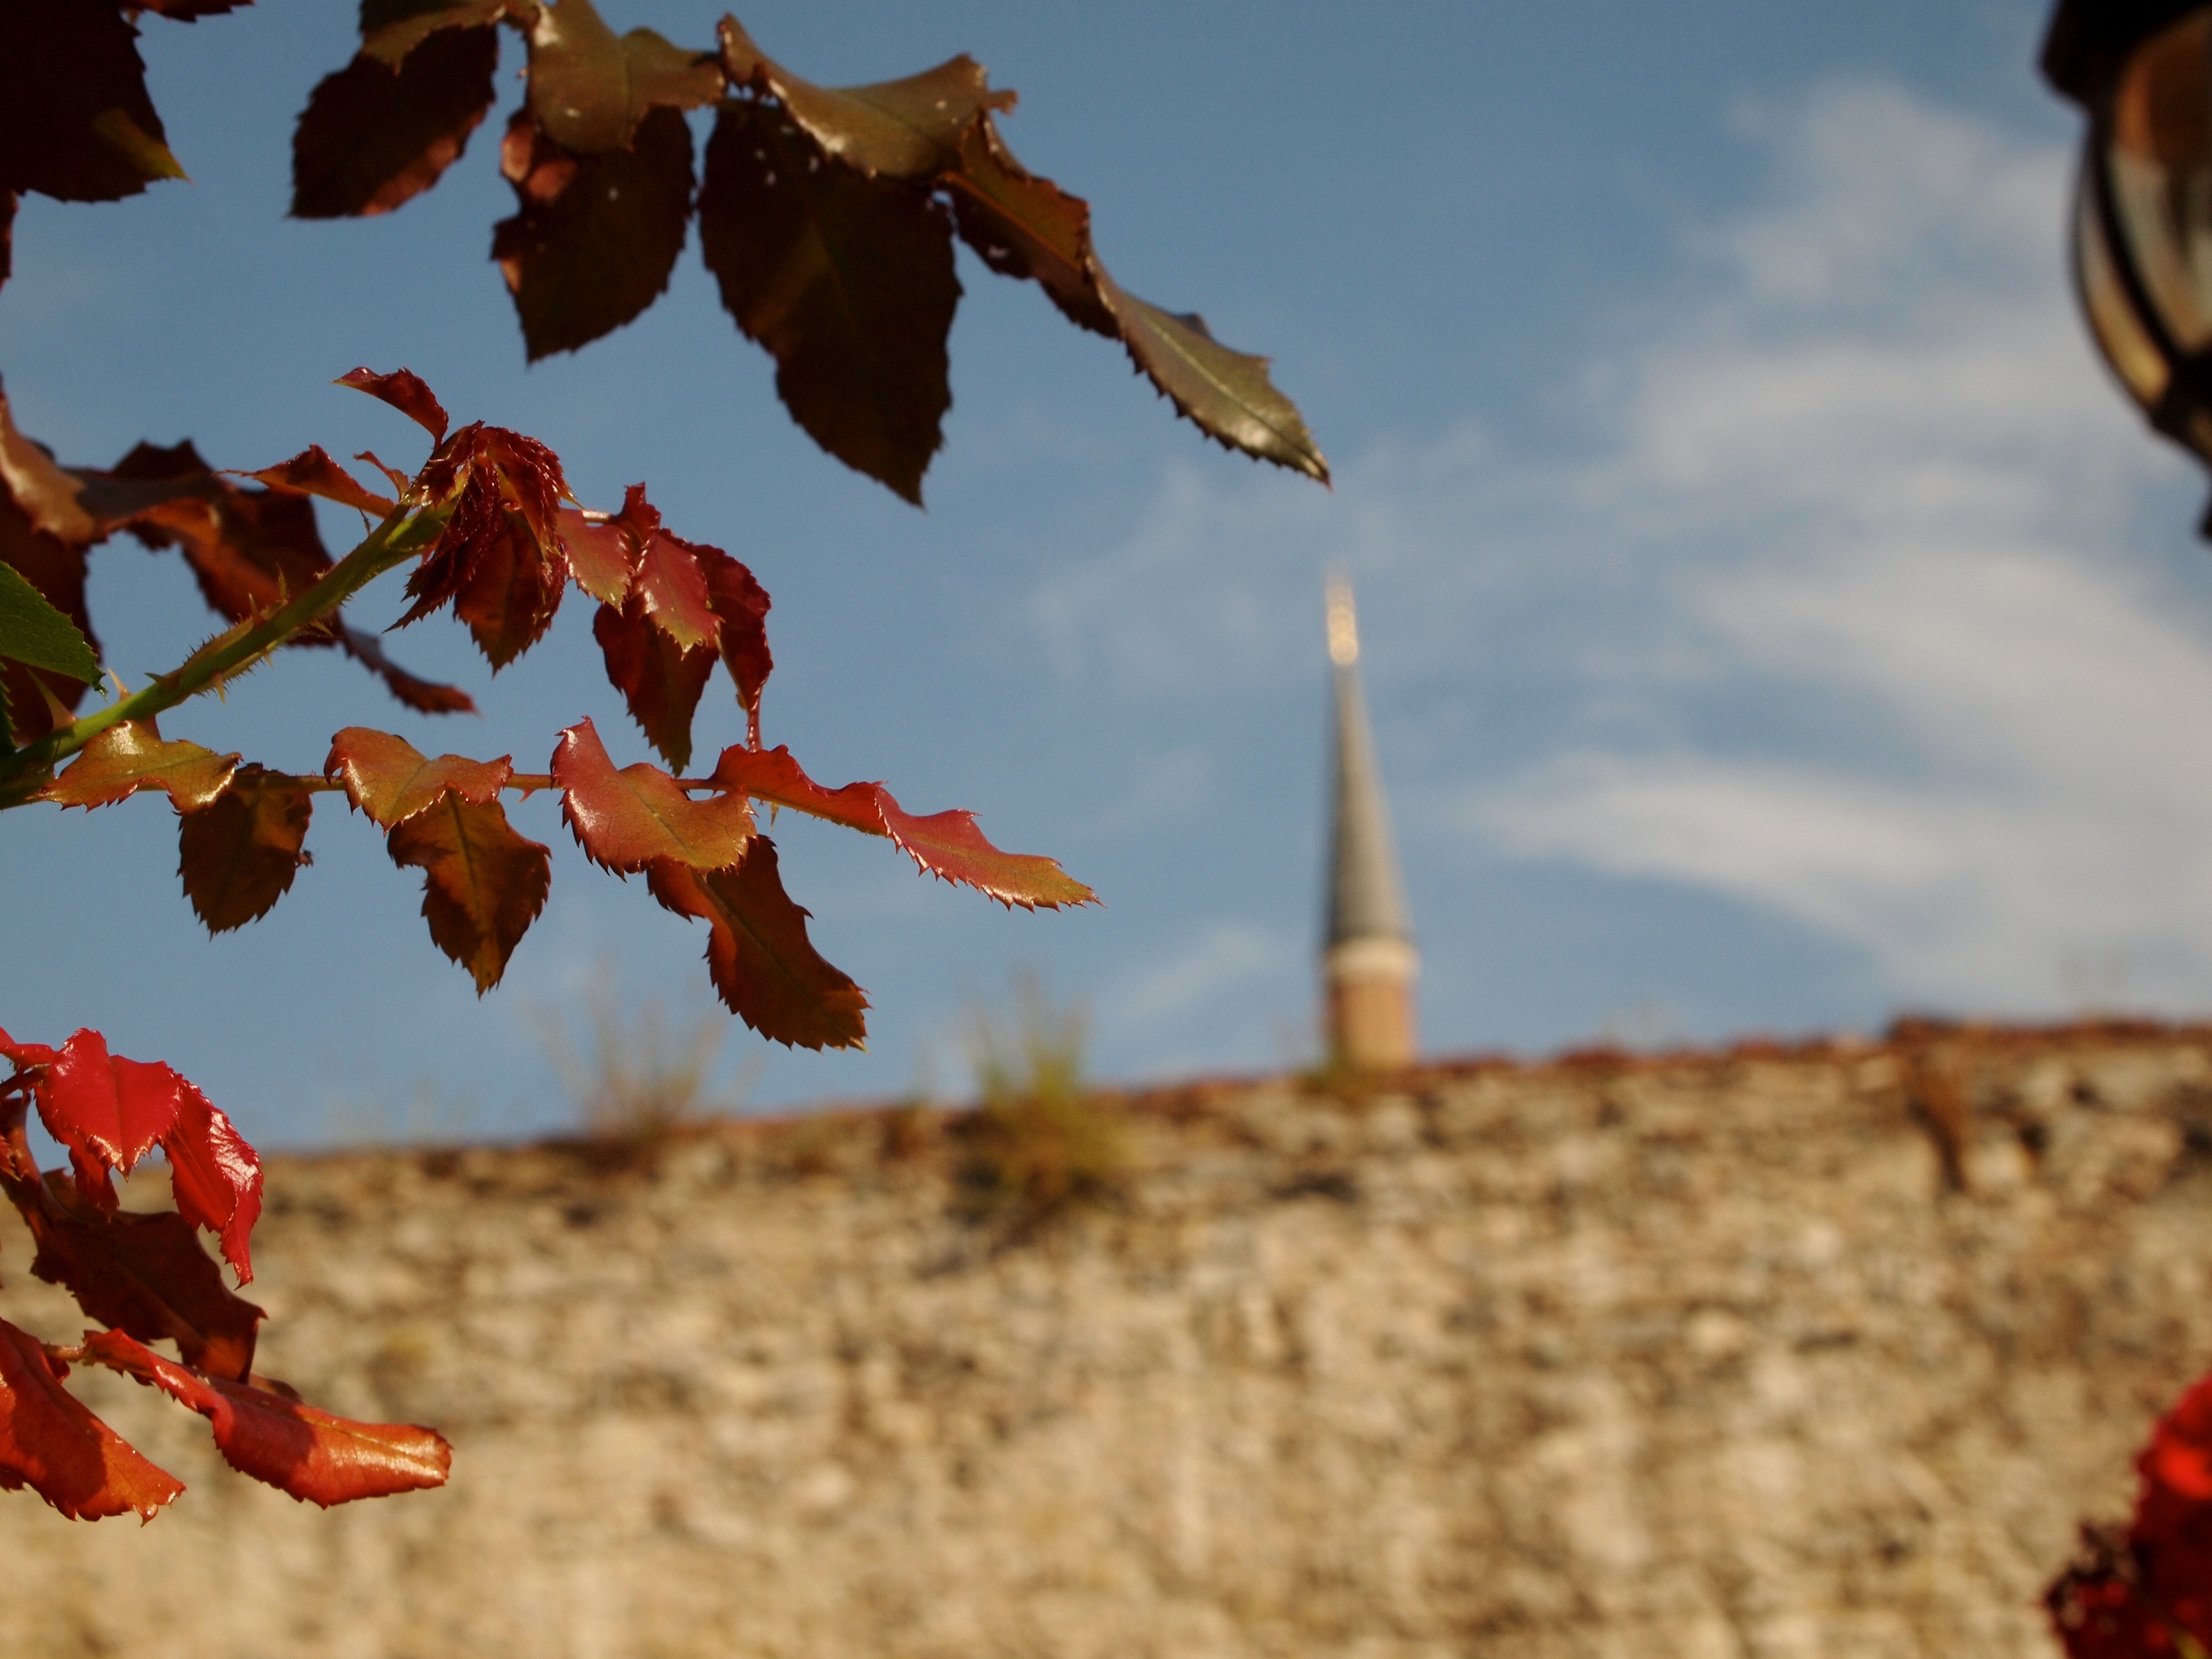
tree, plant, leaf, flower, autumn, season